University of Utah Circle

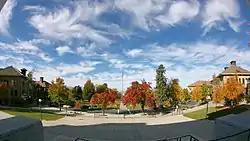
A view of the University of Utah Circle, November 2010

The University of Utah Circle, also known as Presidents Circle, is located on the campus of the University of Utah in Salt Lake City, Utah, United States. It was listed on the National Register of Historic Places in 1978 as a historic district.